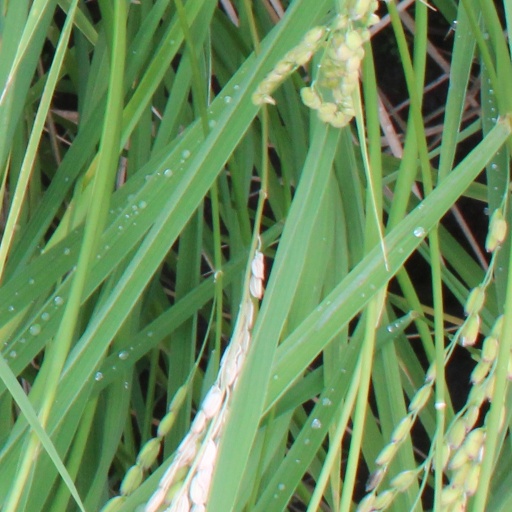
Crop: rice